Describe the emotion expressed in this image:  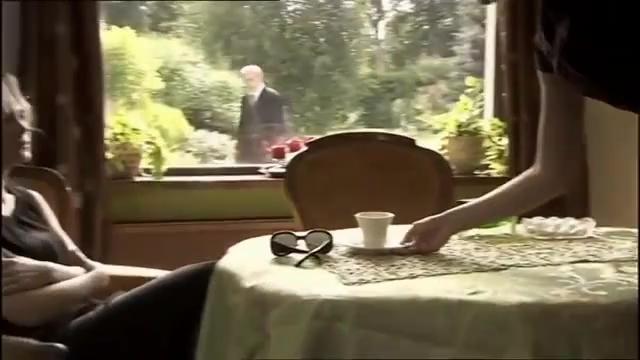
This person displays Suffering, valence and arousal with low intensity.